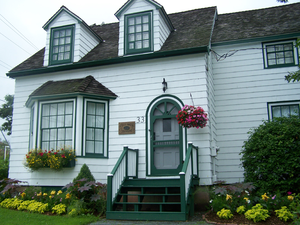
Cet article recense les lieux patrimoniaux du comté de Halifax en Nouvelle-Écosse inscrit au répertoire des lieux patrimoniaux du Canada, qu'ils soient de niveau provincial, fédéral ou municipal.